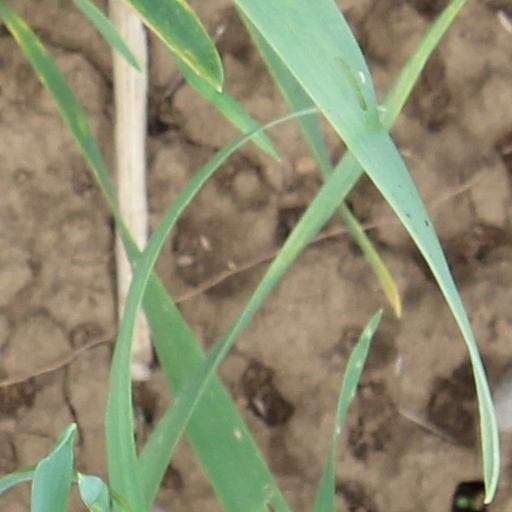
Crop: wheat